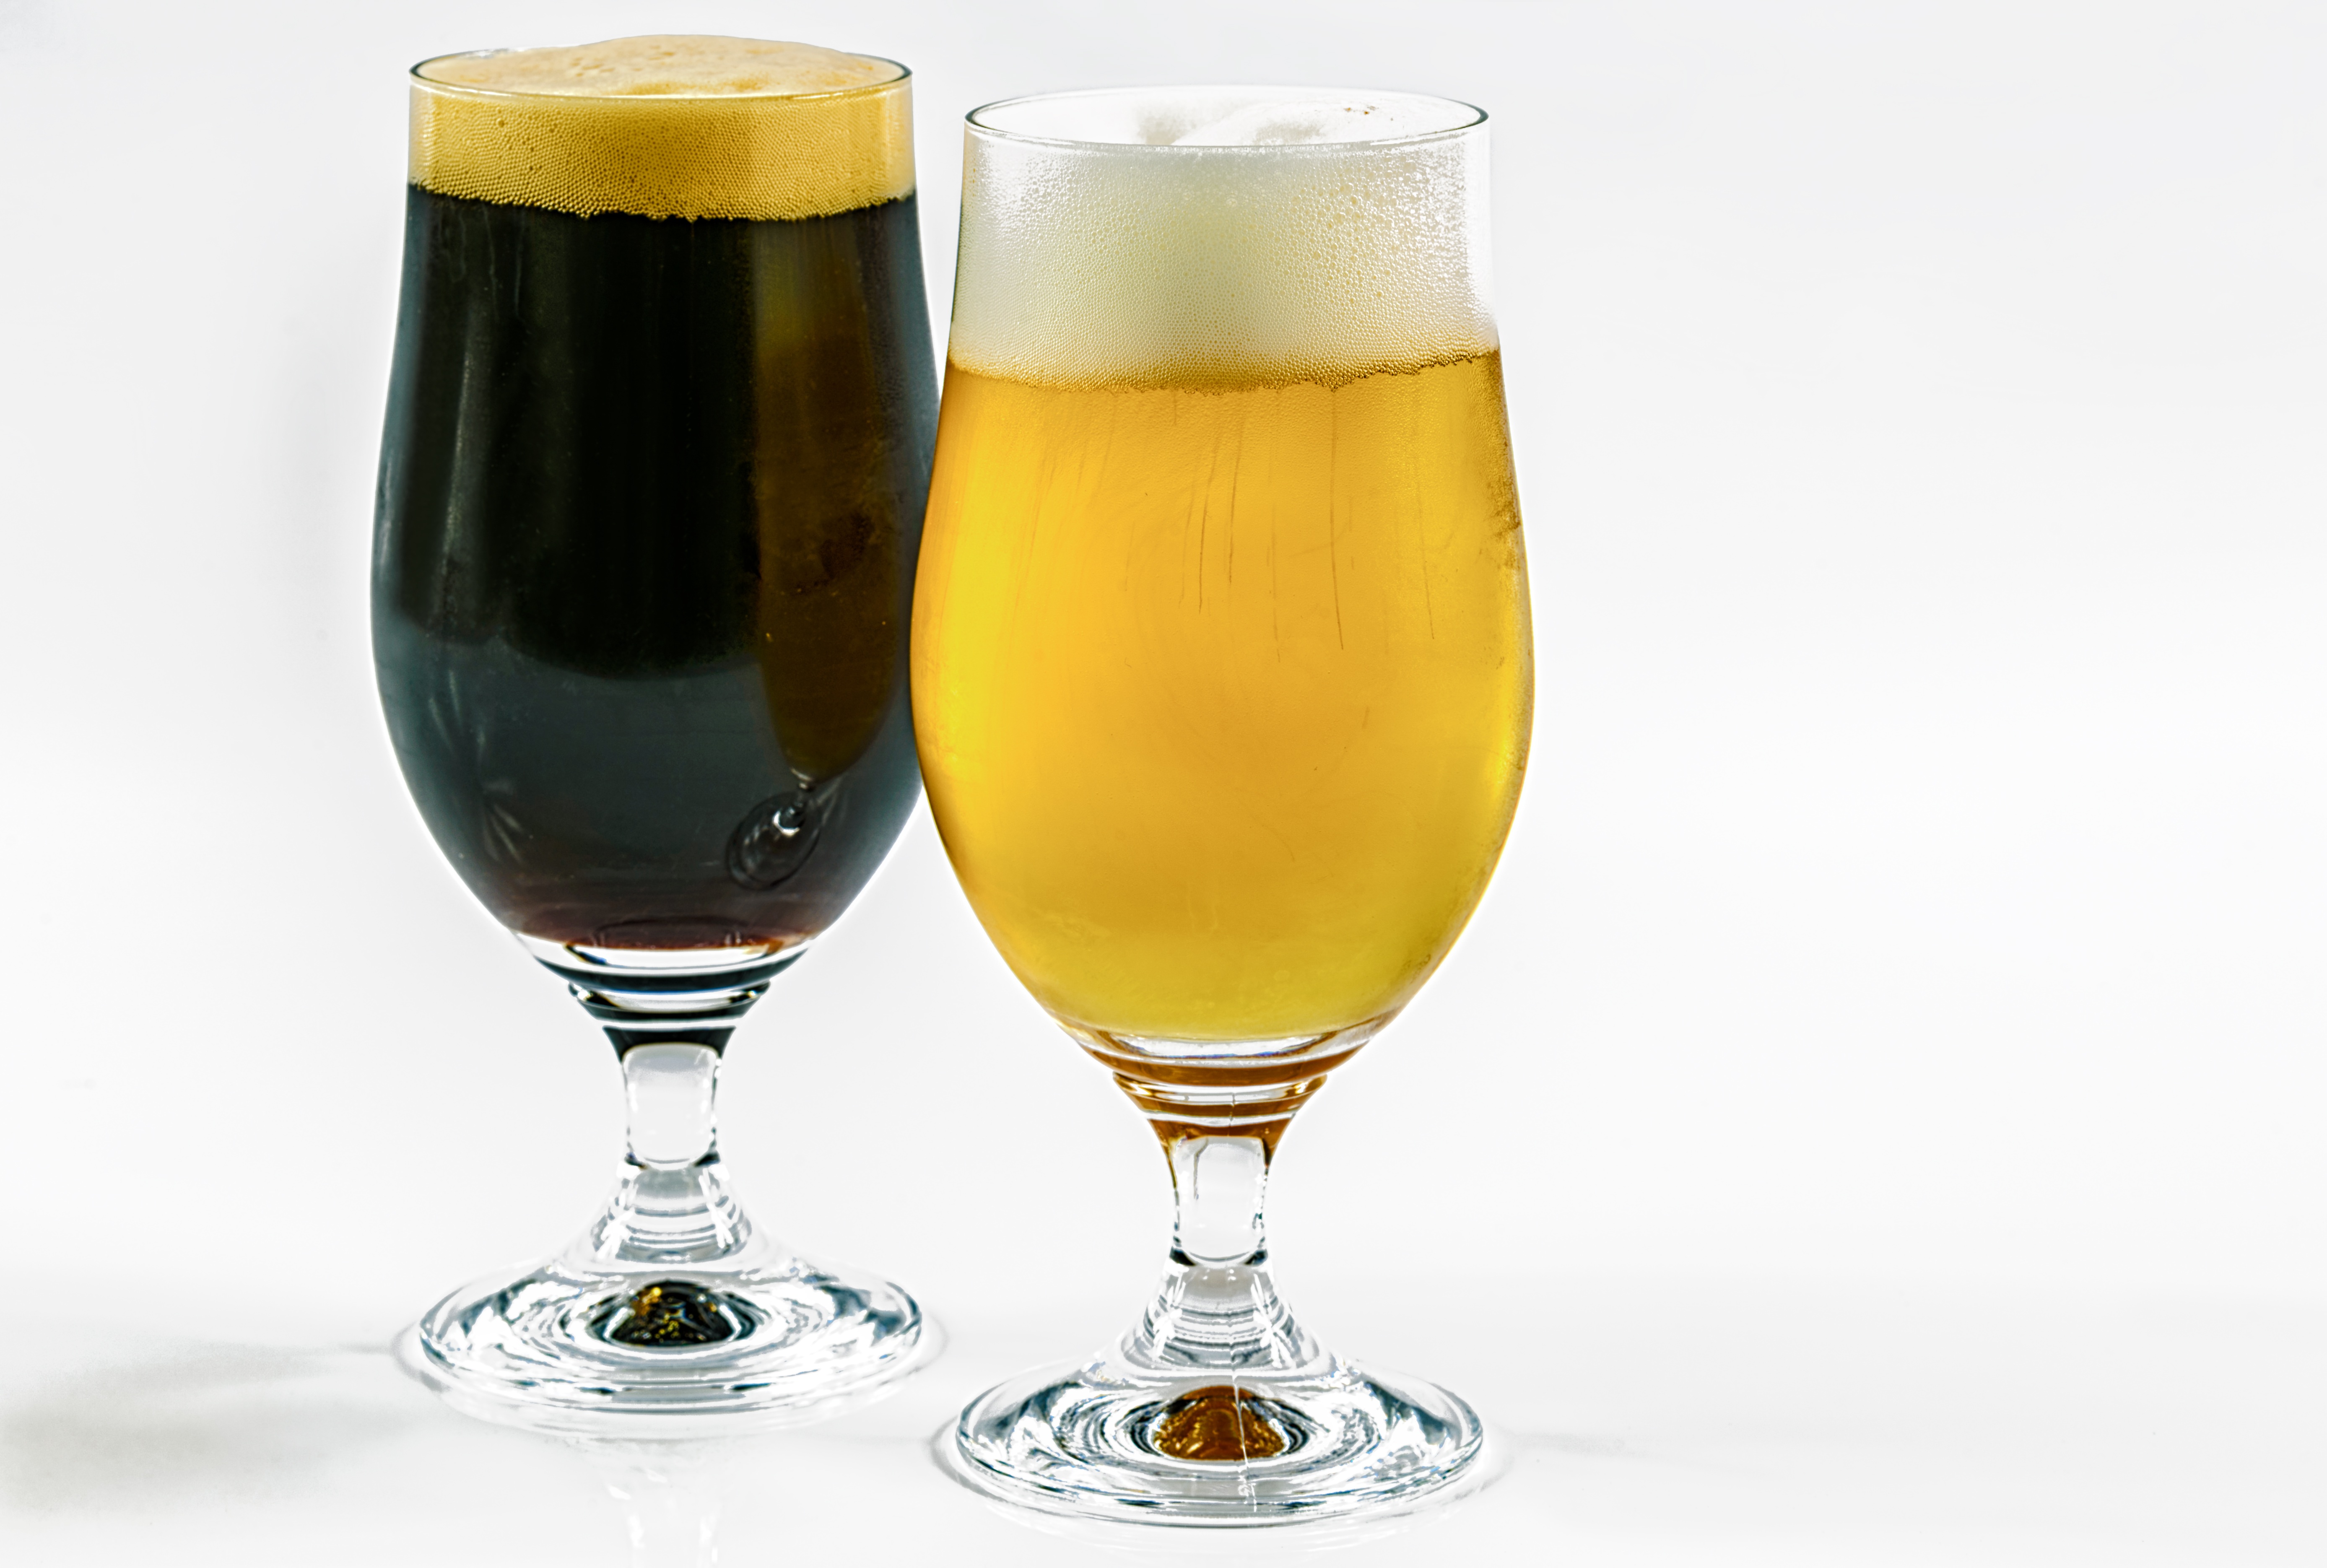
cold, wine, wheat, glass, isolated, dark, cup, clear, golden, studio, drink, caramel, beer, alcohol, tasty, bubbles, mousse, liqueur, refreshing, guiness, desire, alcoholic beverage, beer glass, a pint, branded, distilled beverage, drinkware, champagne stemware, two types of beer